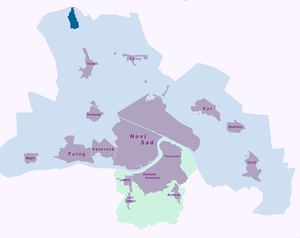
Stepanovićevo est une localité de Serbie située dans la province autonome de Voïvodine et sur le territoire de la Ville de Novi Sad, district de Bačka méridionale. Au recensement de 2011, elle comptait 2 012 habitants.